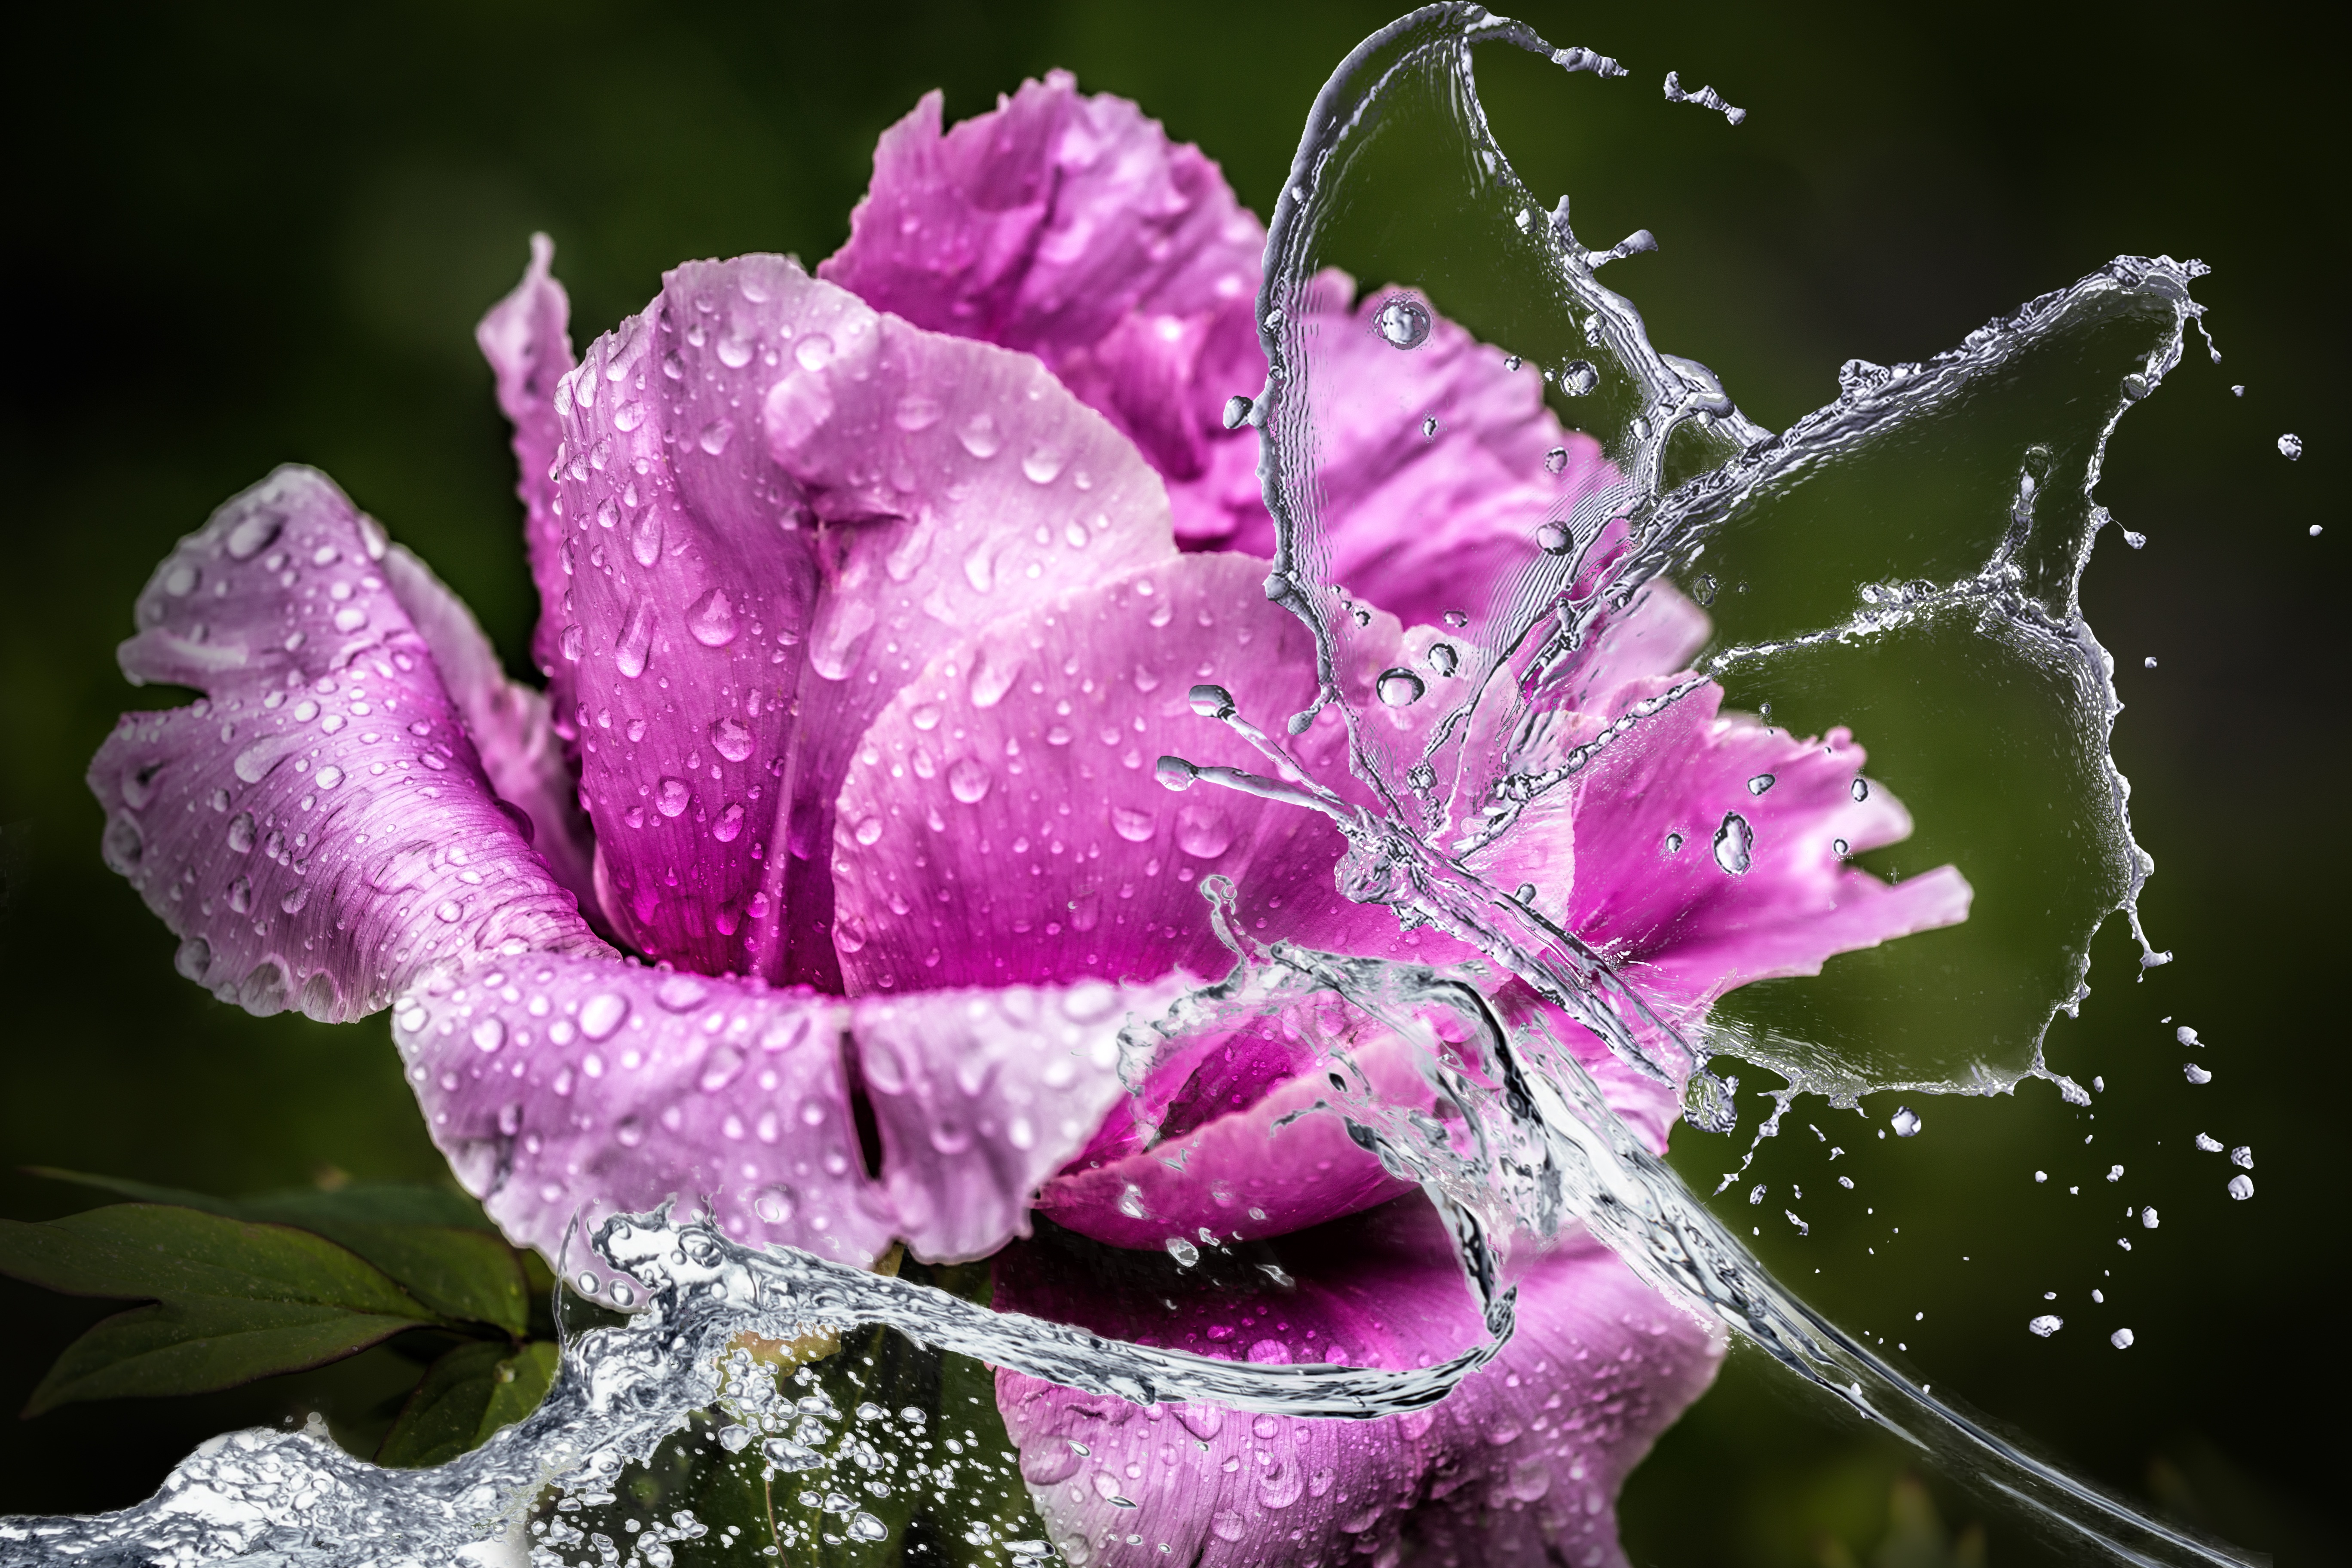
water, nature, branch, blossom, dew, plant, photography, rain, flower, petal, bloom, rose, weather, botany, butterfly, pink, flora, close up, shrub, peony, macro photography, flowering plant, garden roses, rose family, woody plant, land plant